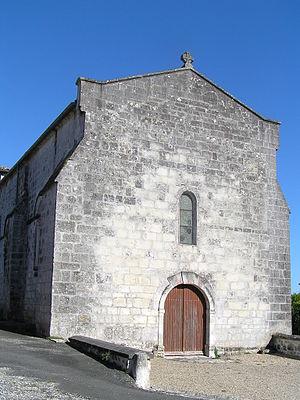
église de Birac
Birac est une commune du Sud-Ouest de la France, située dans le département de la Charente.